Rotterdamse Kunststichting

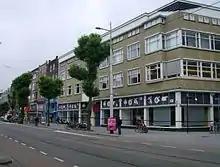
Center for Visual Arts

The third initiative of the Rotterdamse Kunststichting under Adriaan van der Staay in the 1970s was the Film International festival, which was delegated to Huub Bals (1937–1988) to take the lead. Huub Bals wanted to show small, unknown films from all parts of the world at the festival. Personal and artistic films were preferred to commercial films from Hollywood.